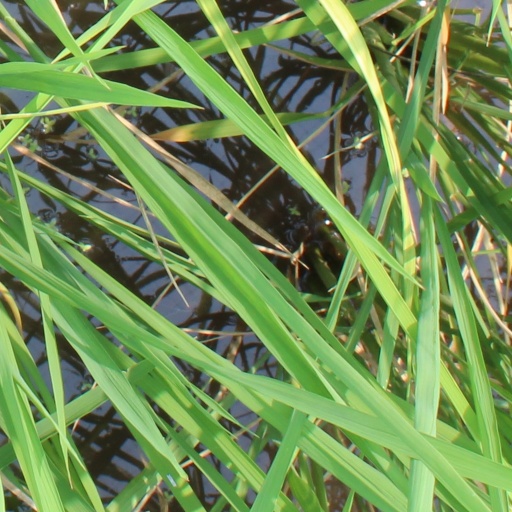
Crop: rice